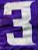
Number: 3